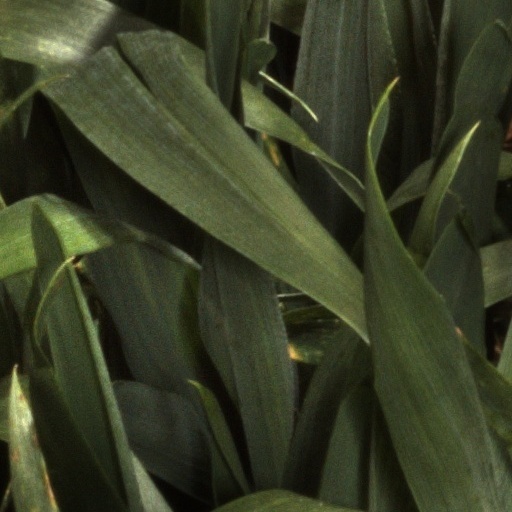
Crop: wheat